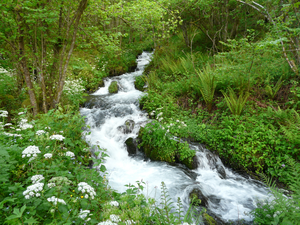
Prise de l'Oussouet près de la fontaine sulfureuse de Labassère."
L'Oussouet est un affluent gauche de la Gailleste, entre Adour de Lesponne et Adouloustre, au sud de Tarbes dans les Hautes-Pyrénées).